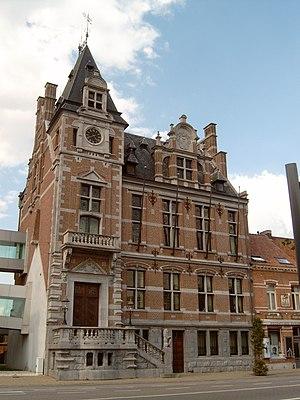
Wijnegem est une commune néerlandophone de Belgique située en Région flamande dans la province d'Anvers. Wijnegem appartient au canton électoral de Zandhoven et le canton judiciaire de Schilde.
Cette page regroupe l'ensemble des monuments classés de la ville belge de Wijnegem.